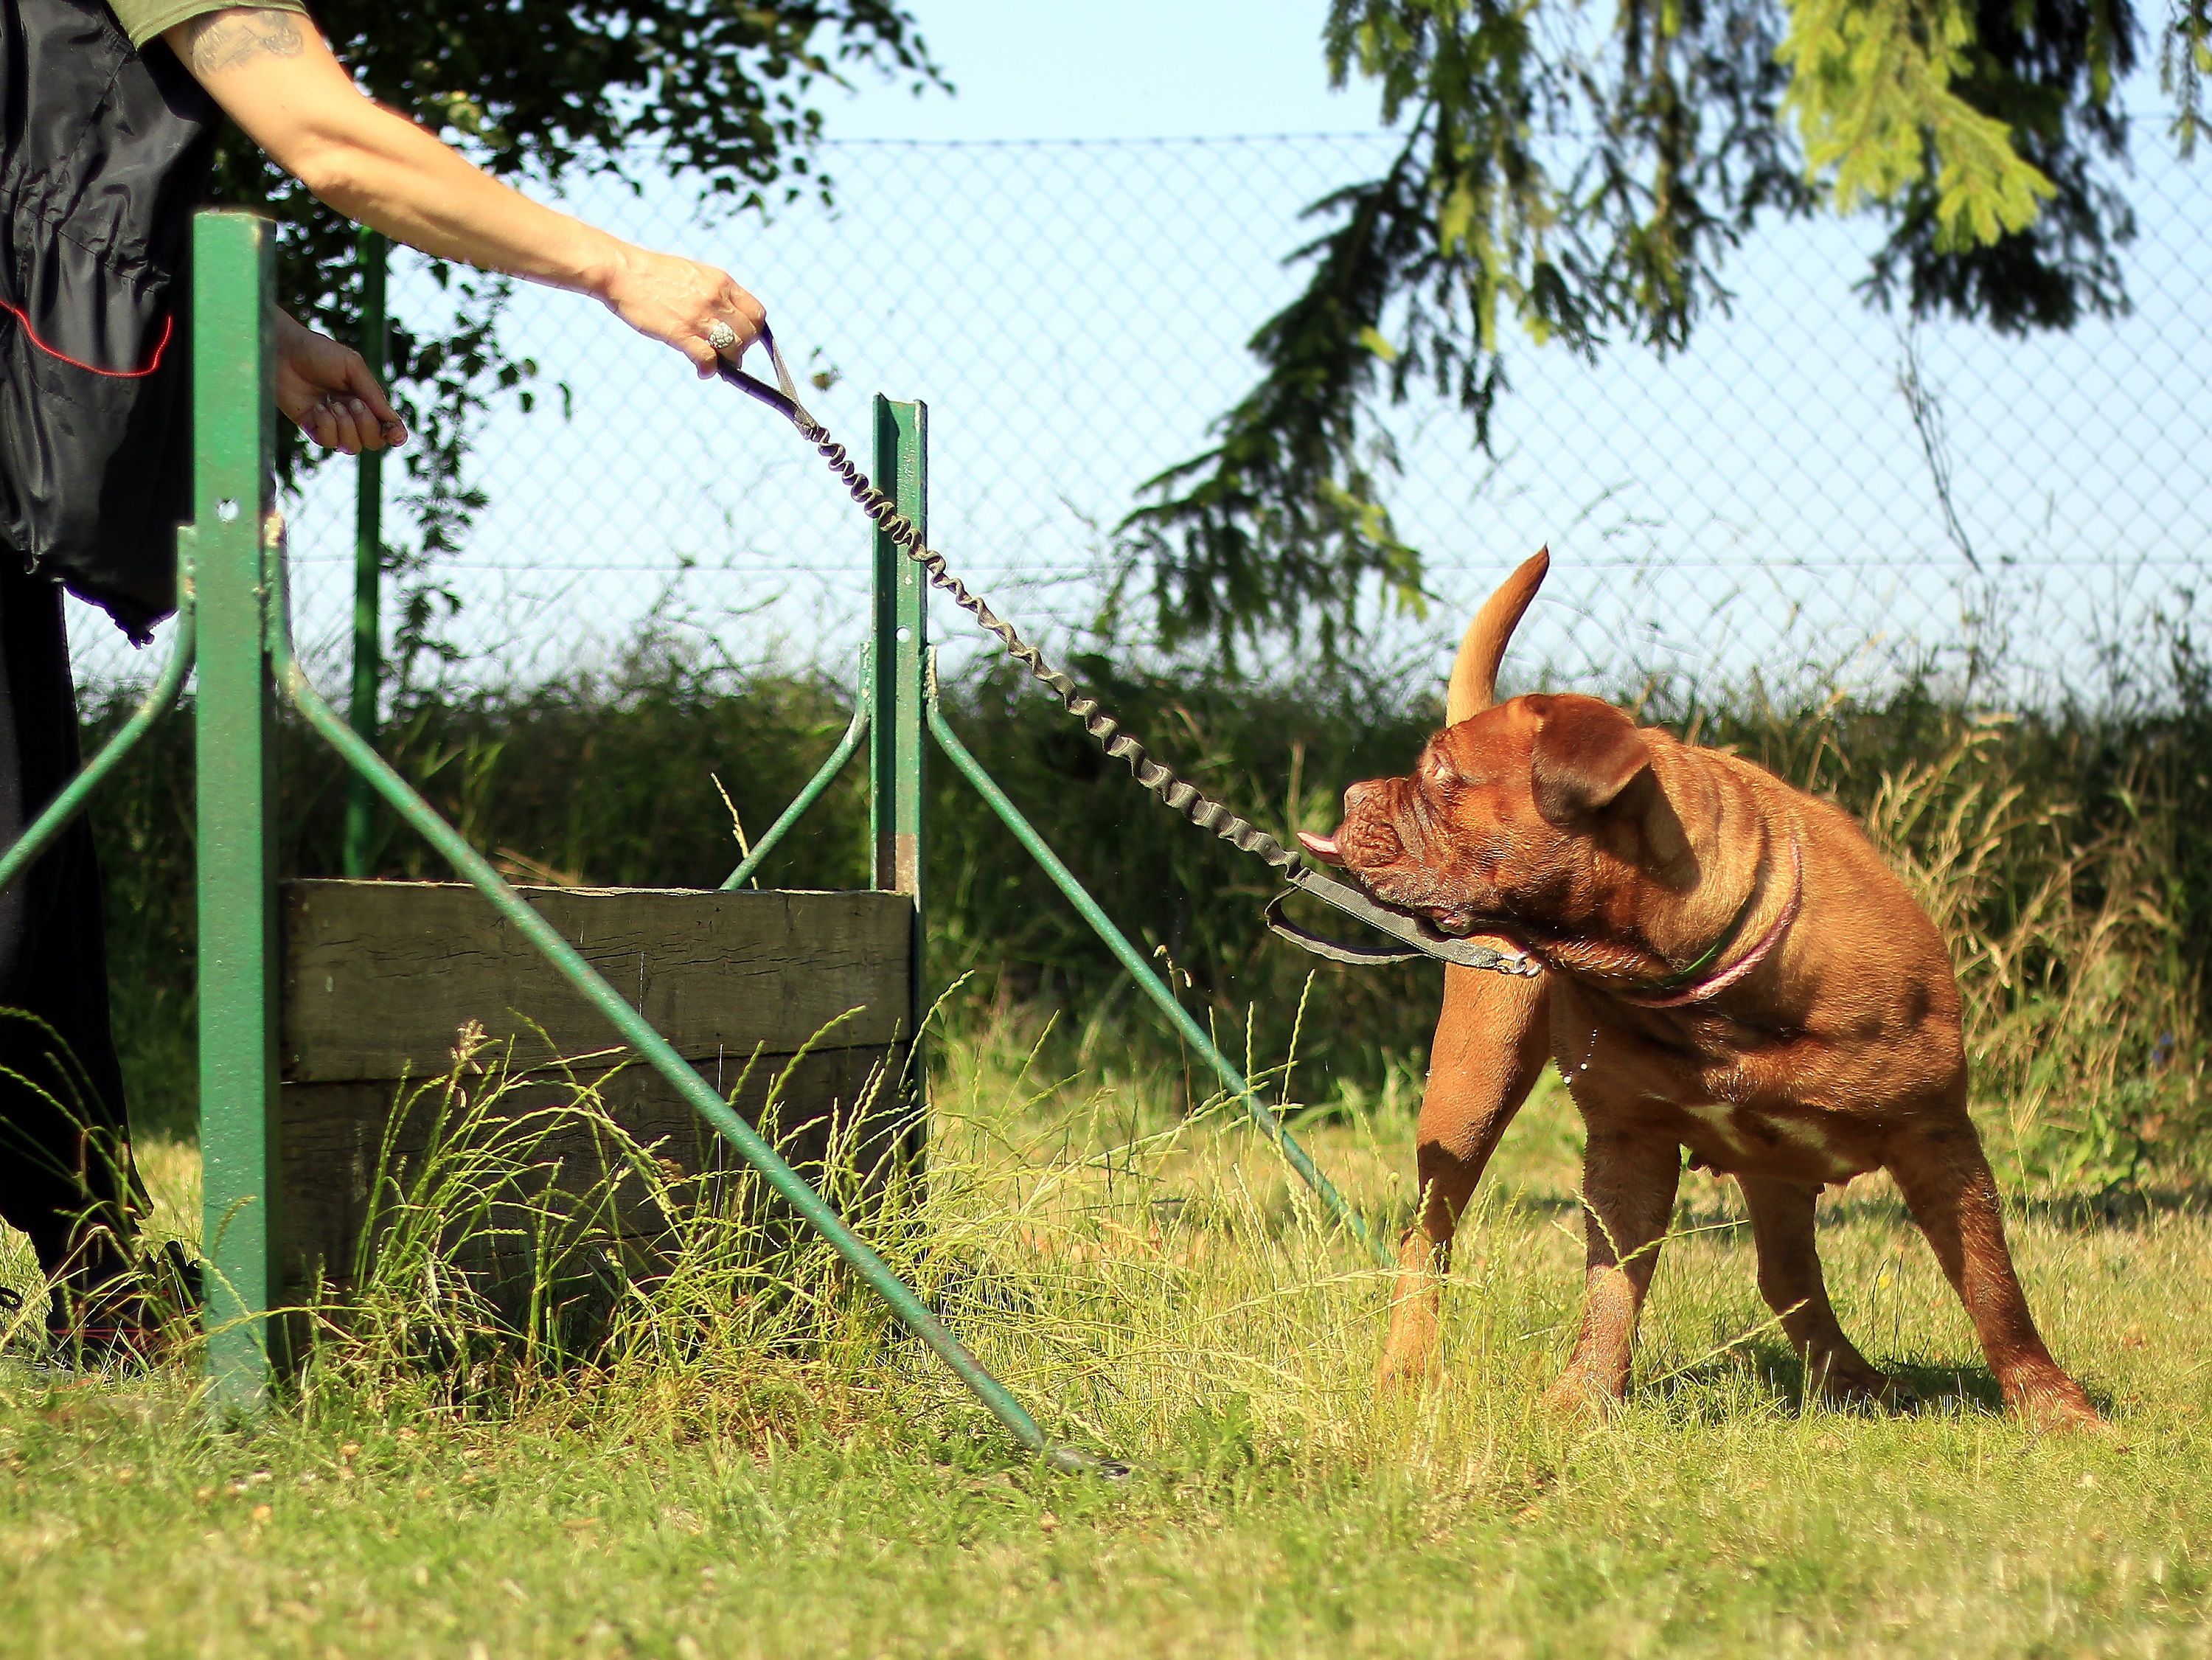
nature, grass, outdoor, run, dog, animal, cute, summer, pet, portrait, spring, natural, training, brown, mammal, sunny, french, background, bordeaux, big, active, skipping, mastiffs, mastiff, dog like mammal